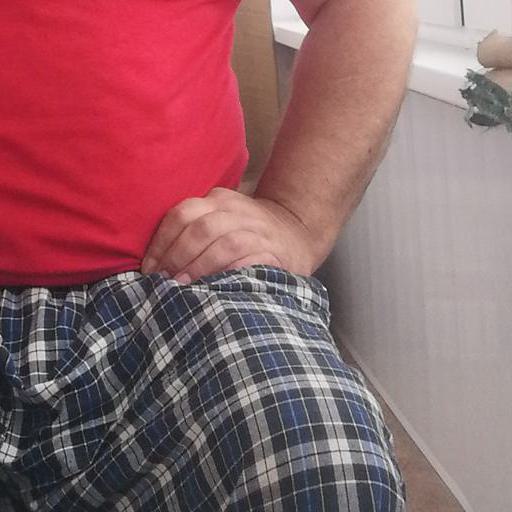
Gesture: no_gesture